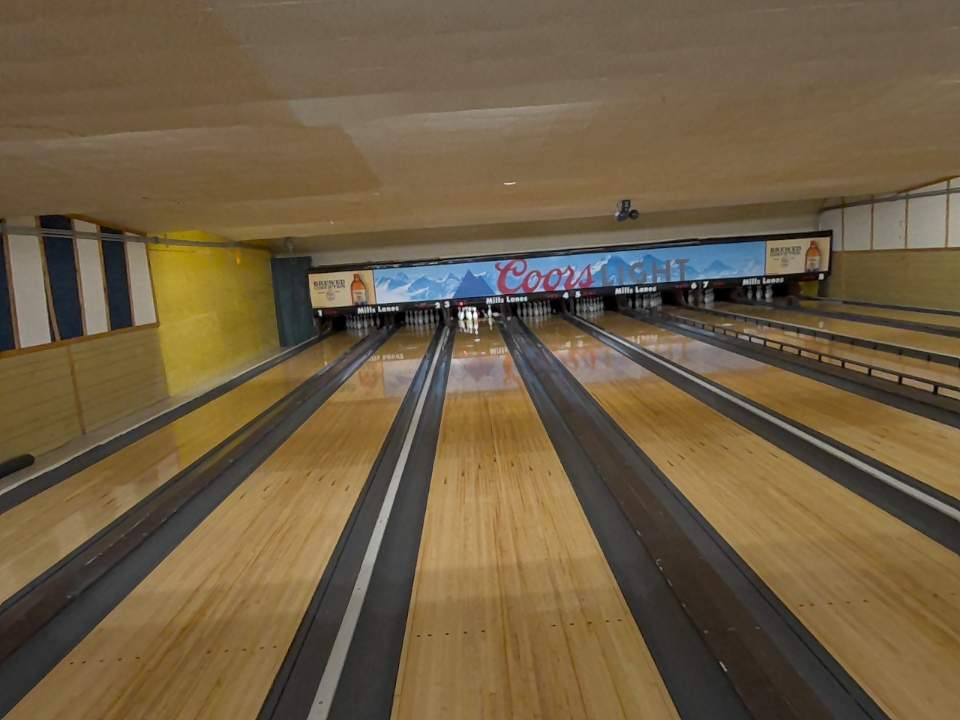
Object: bowling_ball